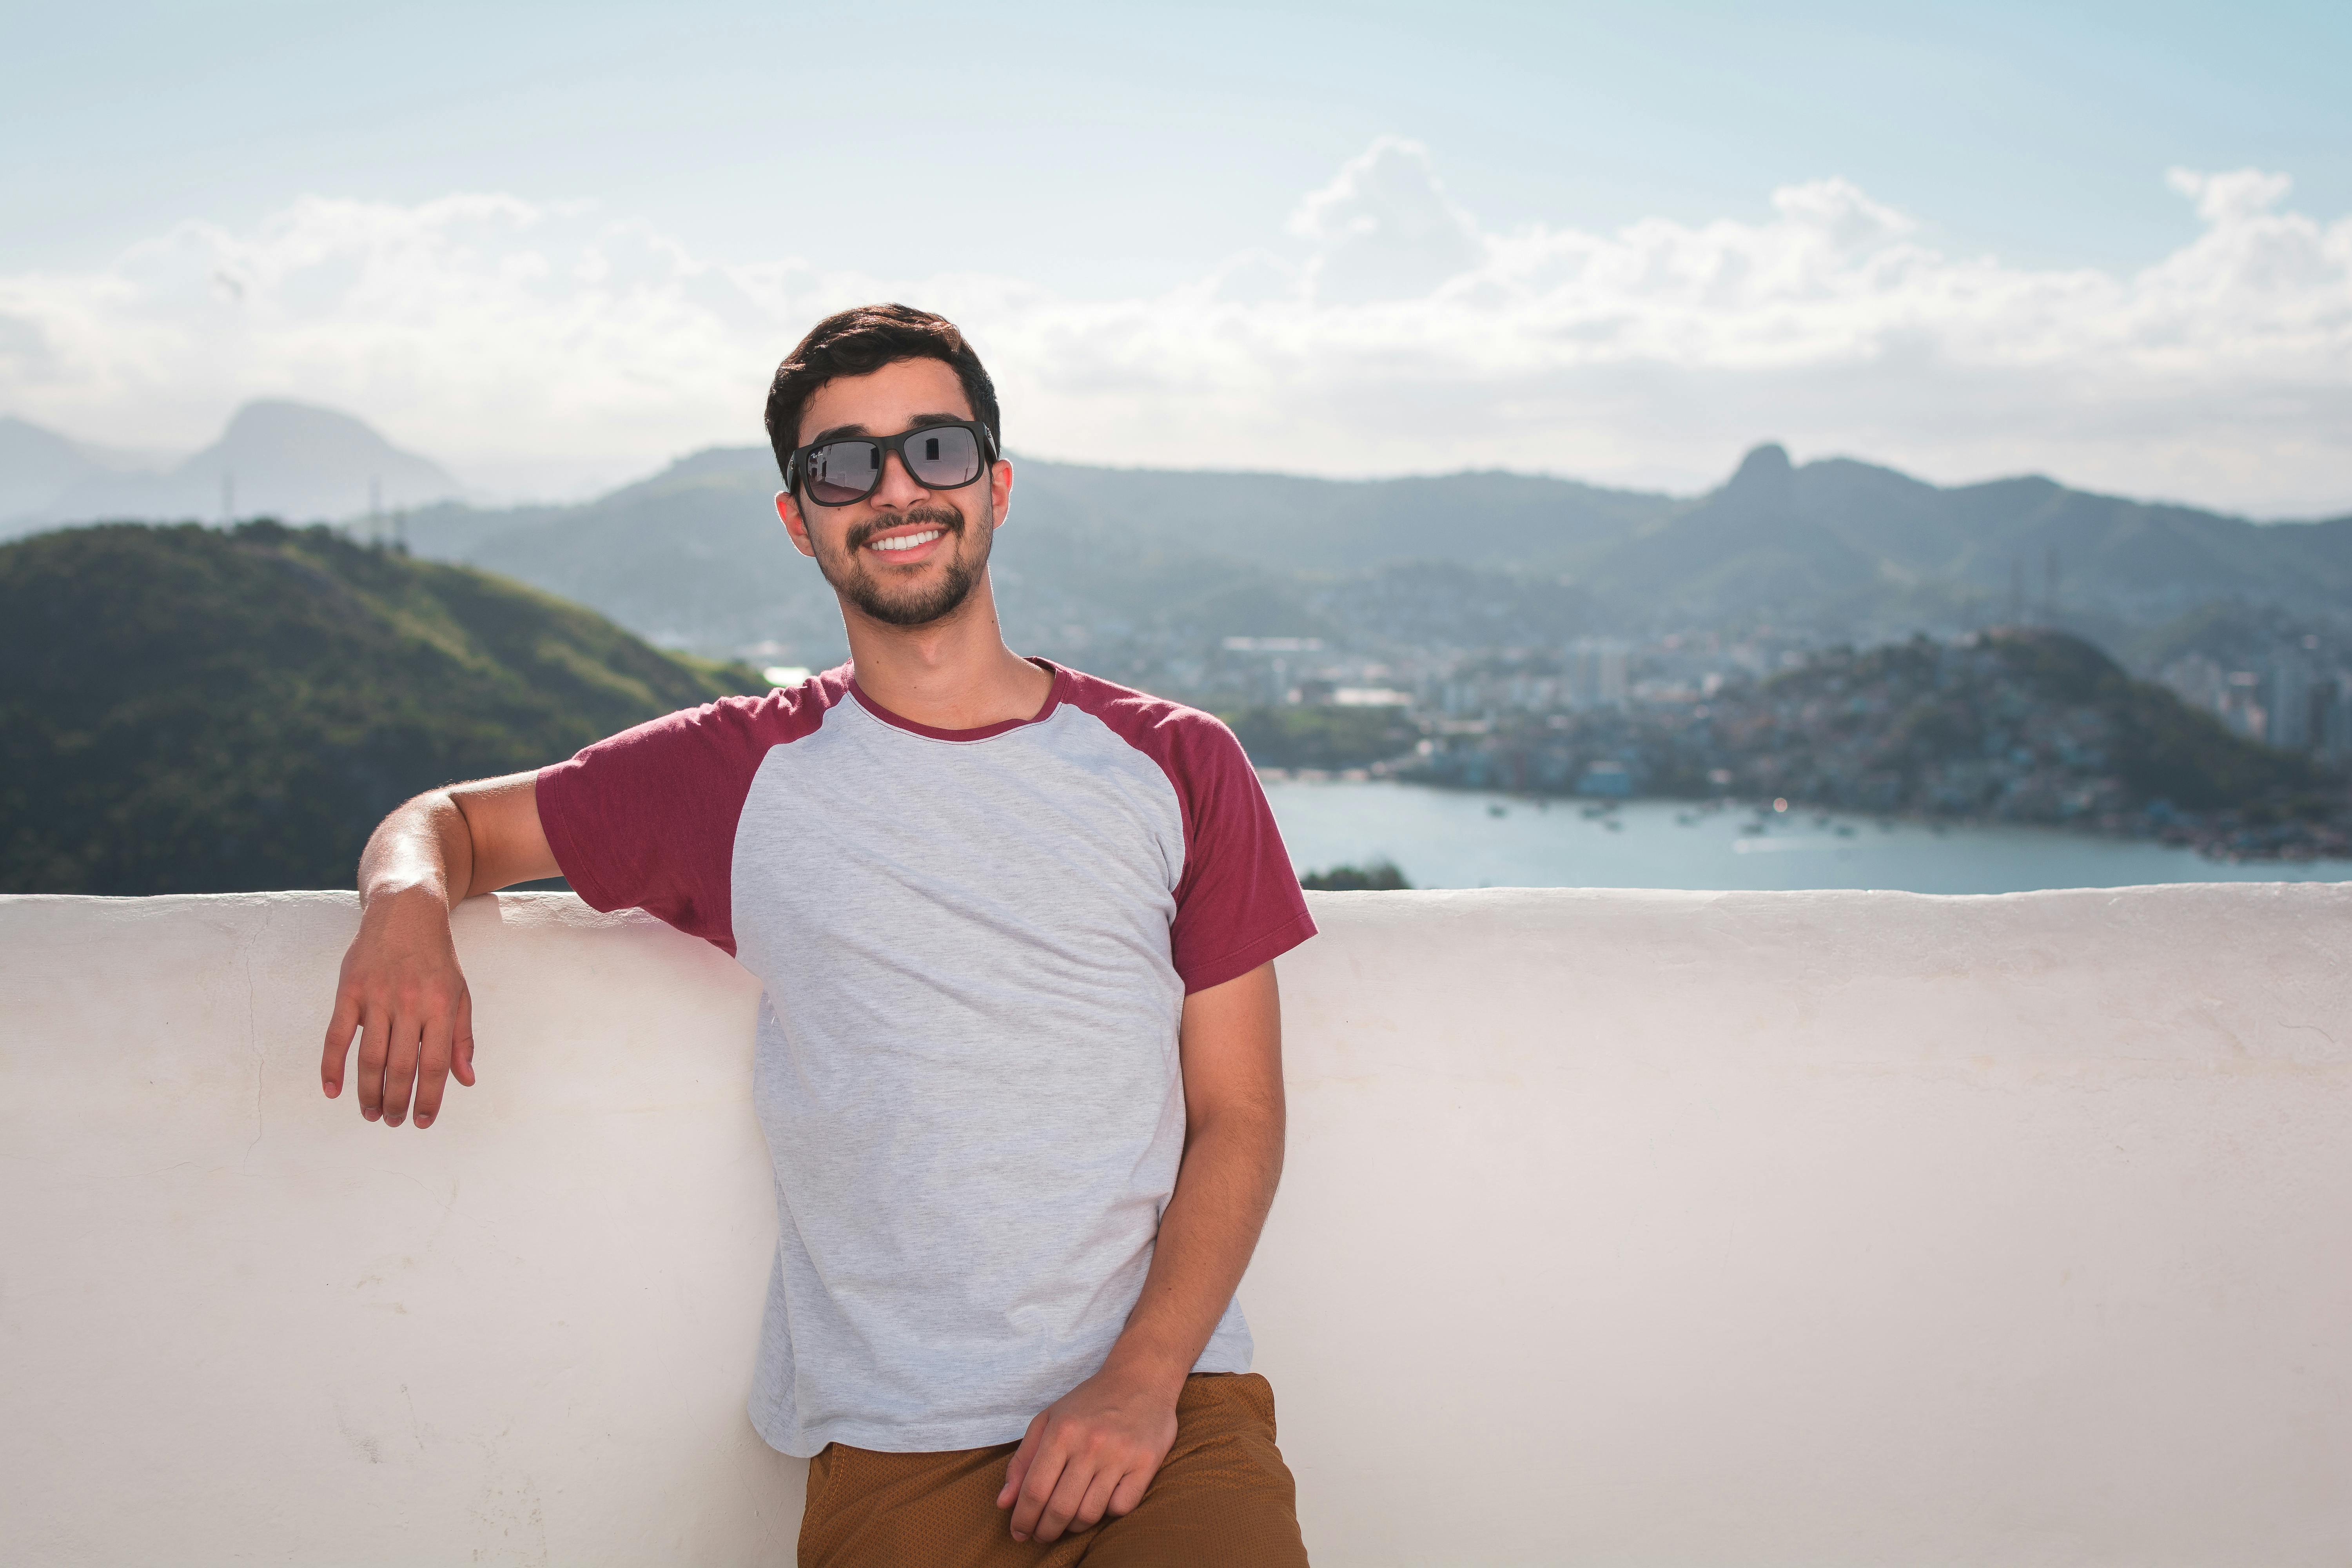
Gender: men